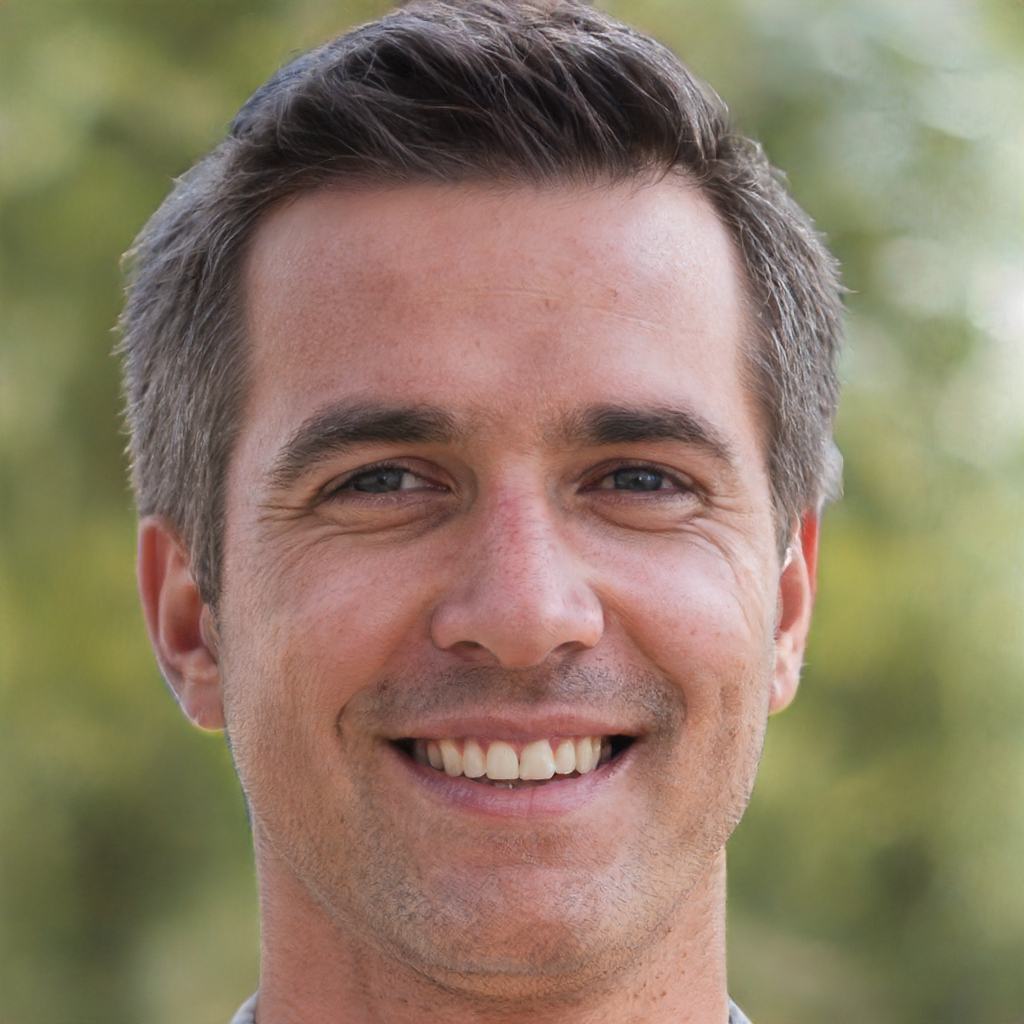
Label: No Watermark